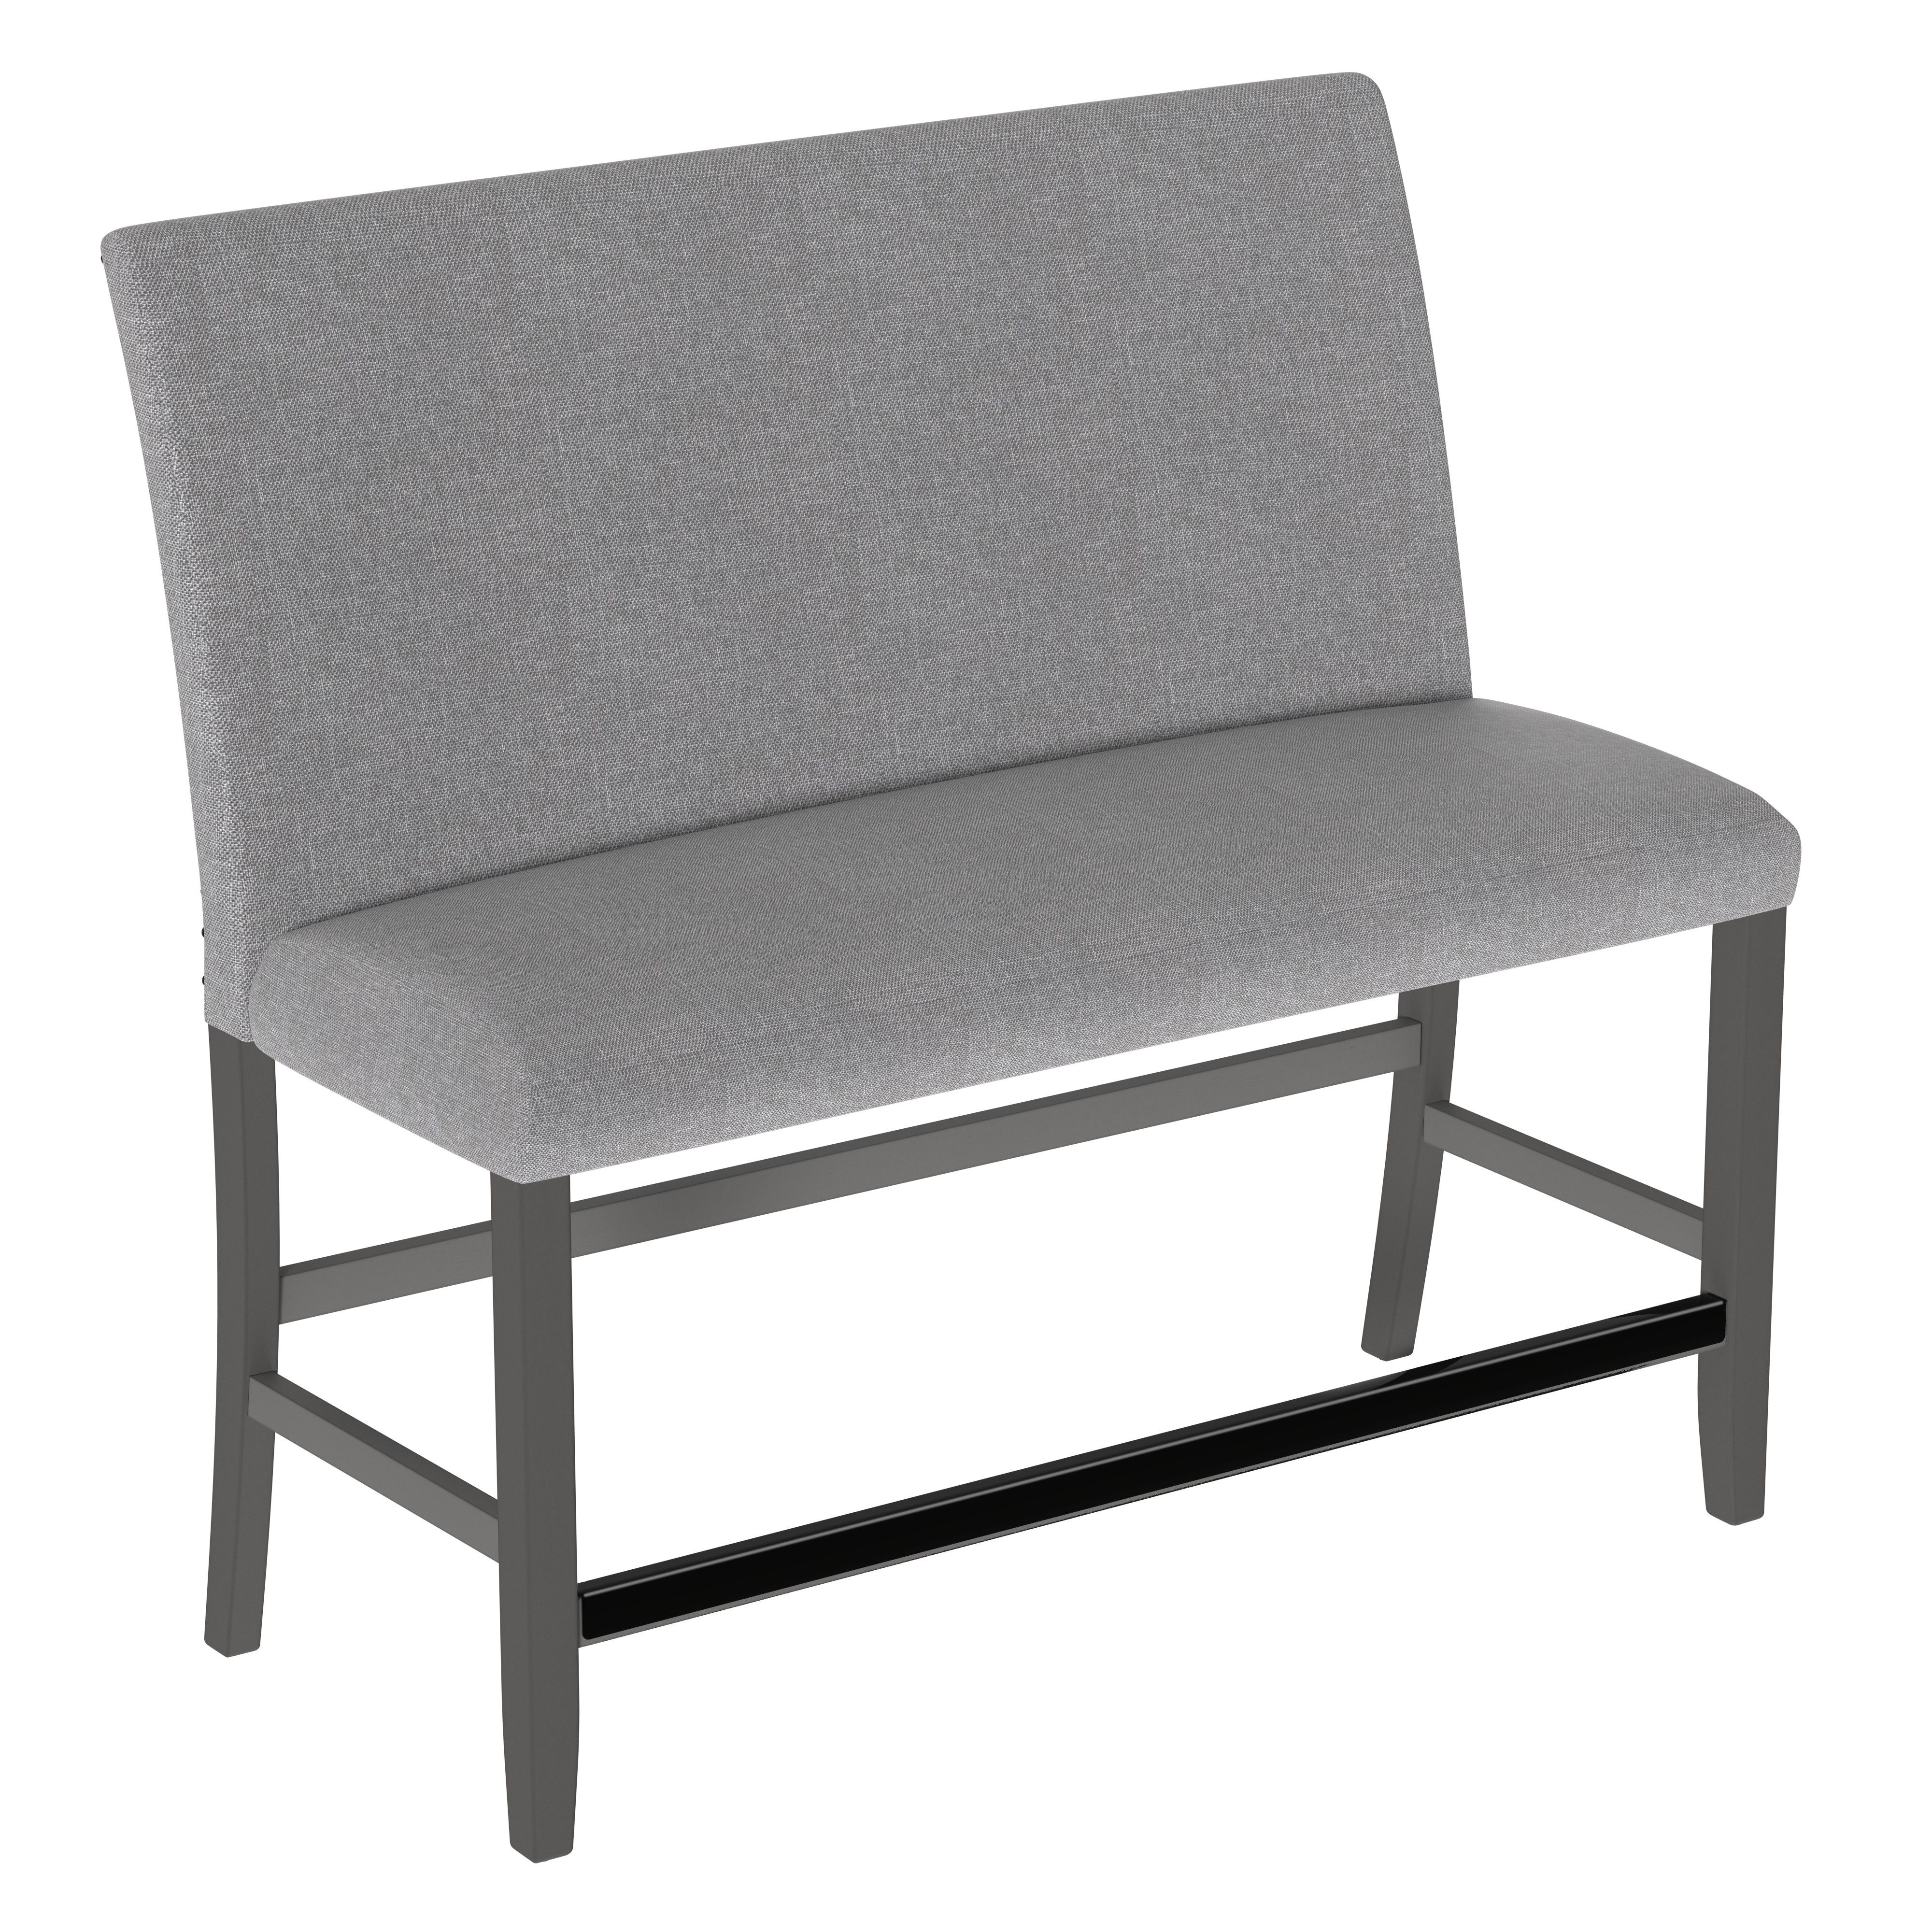
Seneca - Upholstered Back Bench - Walnut Ash
Brand: Emerald Home
The transitional Seneca collection hosts a unique blend of features and seating options. A delightful medium gray finish on walnut veneers forms a quarter-turned pattern on the tabletop, culminating in the built-in 18” lazy Susan. The tapered frame spreads out to encompass a lower shelf for extra storage. Seating with light gray upholstery and gently curved backs decorated with nailhead trim, you can stay more traditional with just stools or more casual by mixing in a bench or two. Combine two benches with backs with the unique corner piece to make seating perfect for a corner nook. Accentuate your personal style and give the Seneca a whirl. Product Features The Seneca upholstered bench with back puts a spin on transitional dining with its blend of of features and options. Seneca - Upholstered Back Bench - Walnut Ash 38.0"W x 23.0"D x 41.0"H - 37.83 lb
Category: Furniture > Benches > Kitchen & Dining Benches > Upholstered Benches